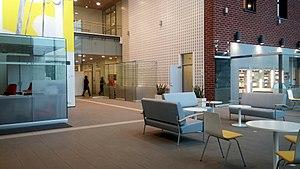
L'hôpital de Malmi est un hôpital du HUS situé dans le quartier de Malmi à Helsinki en Finlande.